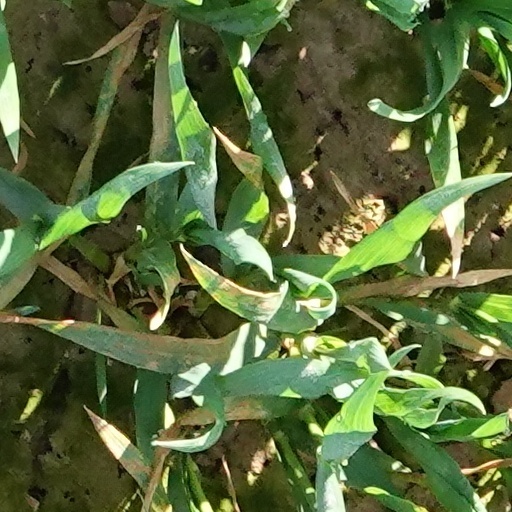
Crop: wheat